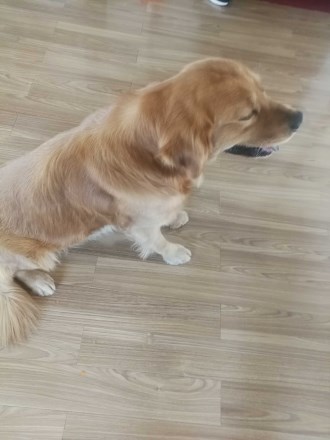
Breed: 5355-n000126-golden_retriever